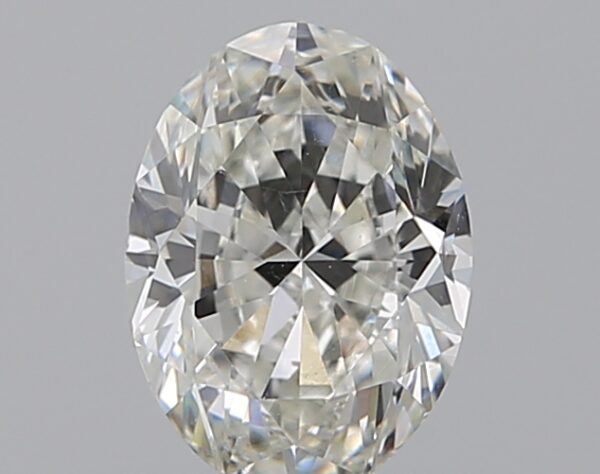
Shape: oval
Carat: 0.7
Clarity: VS2
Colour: I
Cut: GD
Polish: EX
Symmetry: VG
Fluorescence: F
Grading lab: GIA
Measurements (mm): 6.61 x 4.87 x 3.12